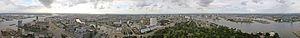
Vue depuis le haut du Euromast à Rotterdam Panorama de 360°
Rotterdam est une commune néerlandaise, située dans la province de Hollande-Méridionale. La population municipale est de 634 660 habitants. Environ 1 424 000 habitent dans son agglomération, qui fait partie de la conurbation de la Randstad. Ses habitants sont les Rotterdamois.
L'Euromast est une tour de Rotterdam, située dans le quartier Scheepvaart, lui-même situé dans l'arrondissement de Rotterdam-Centre. Avec 185 mètres, elle est la plus haute tour des Pays-Bas ouverte au public.